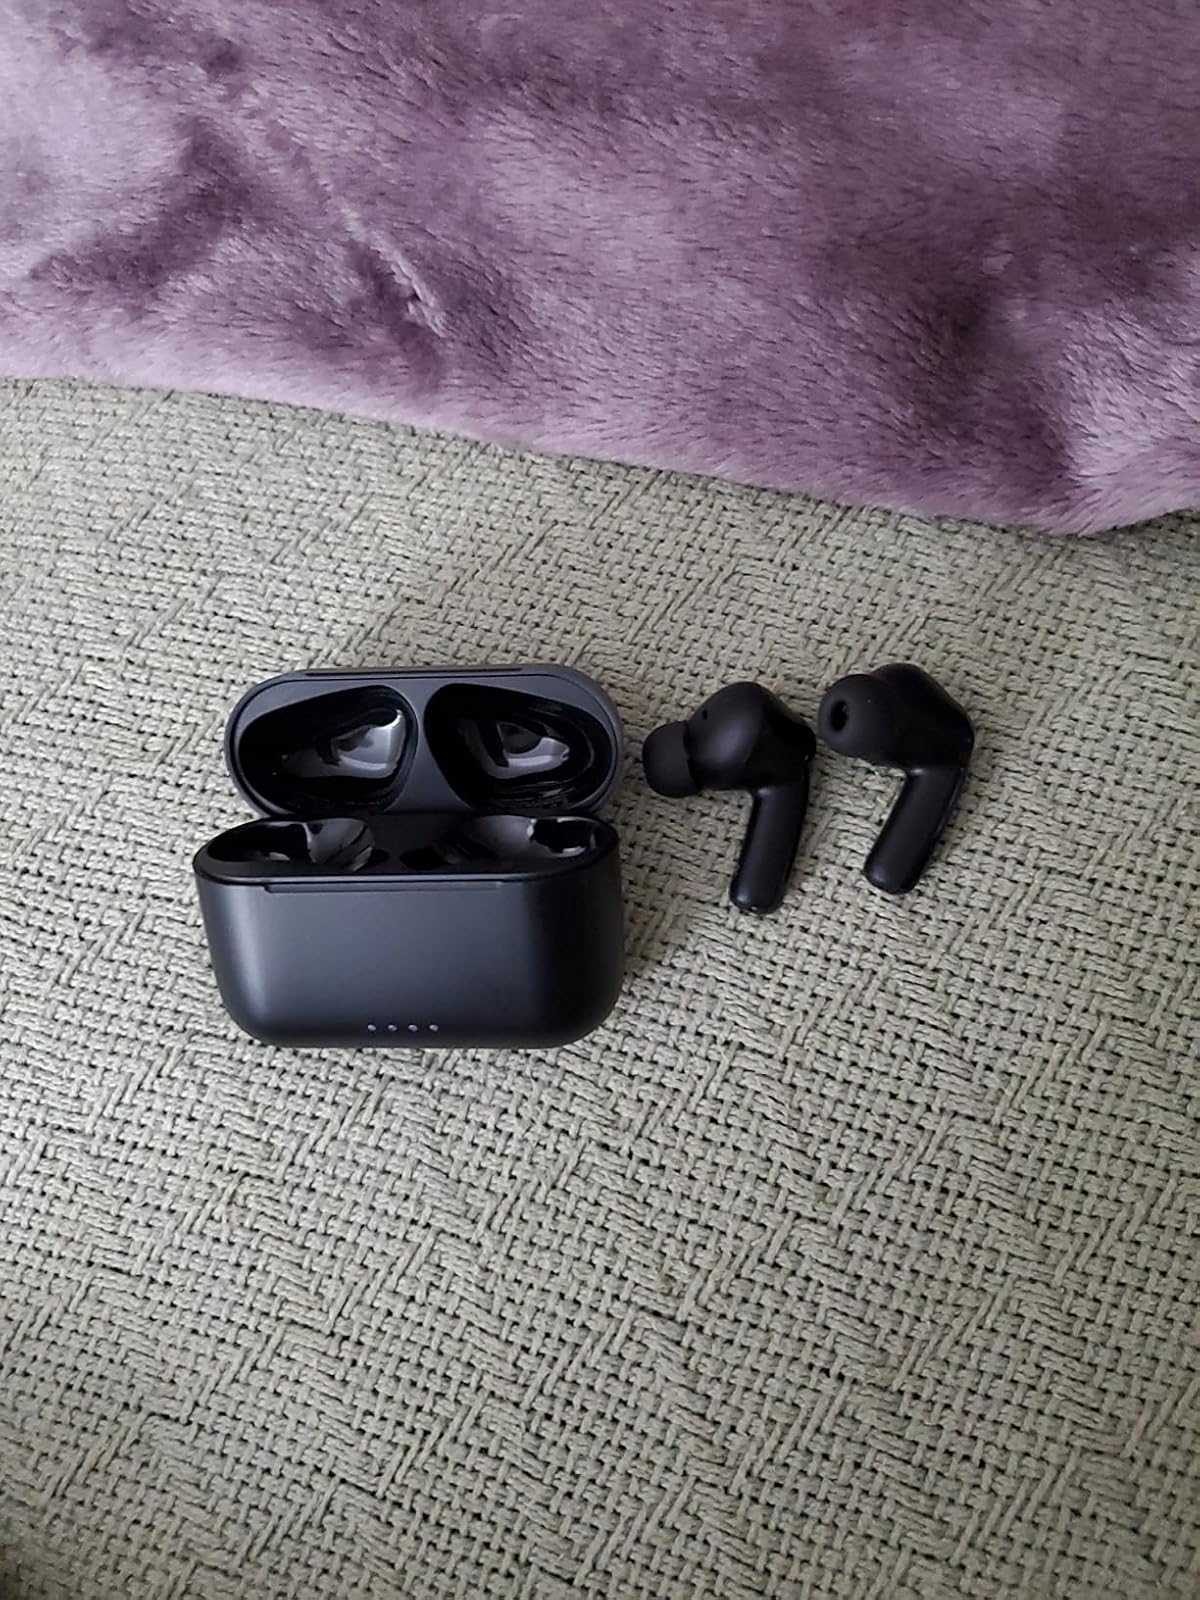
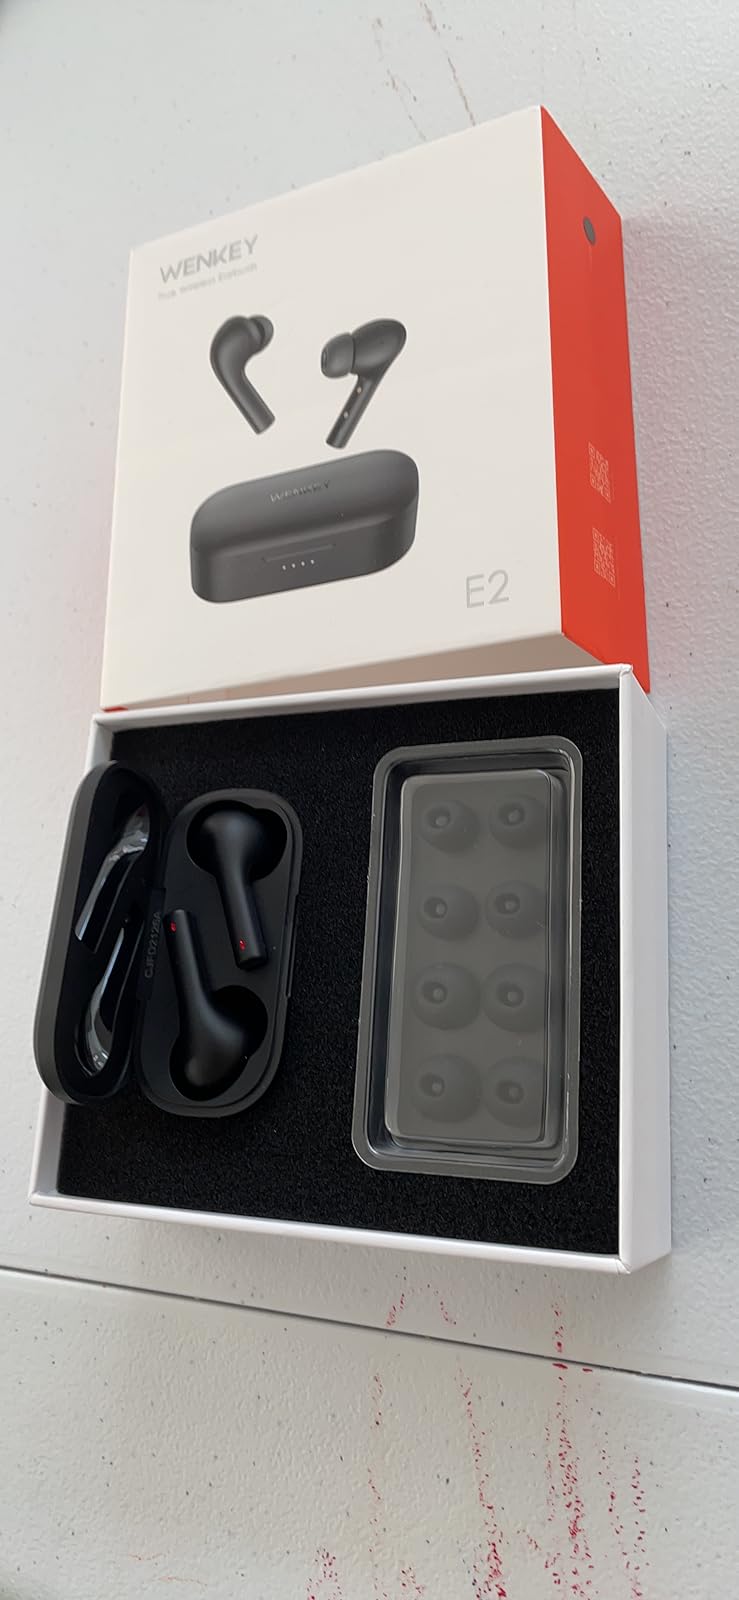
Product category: earbuds
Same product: no